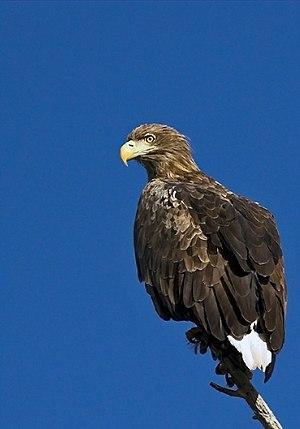
Le parc naturel régional de la Brenne est un parc naturel régional français, qui est situé dans le département de l'Indre, en région Centre-Val de Loire.
Le Pygargue à queue blanche appelé également grand aigle de mer, aigle barbu, huard, orfraie ou encore haliète albicille, est une espèce de rapace de grande envergure de la famille des Accipitridae.
La liste rouge de l'UICN, créée en 1964, constitue l'inventaire mondial le plus complet de l'état de conservation global des espèces végétales et animales. Elle se présente sous la forme d'une base de données en ligne régulièrement actualisée, exposant la situation de plus de 105 732 espèces sur les 1,8 million d'espèces connues.